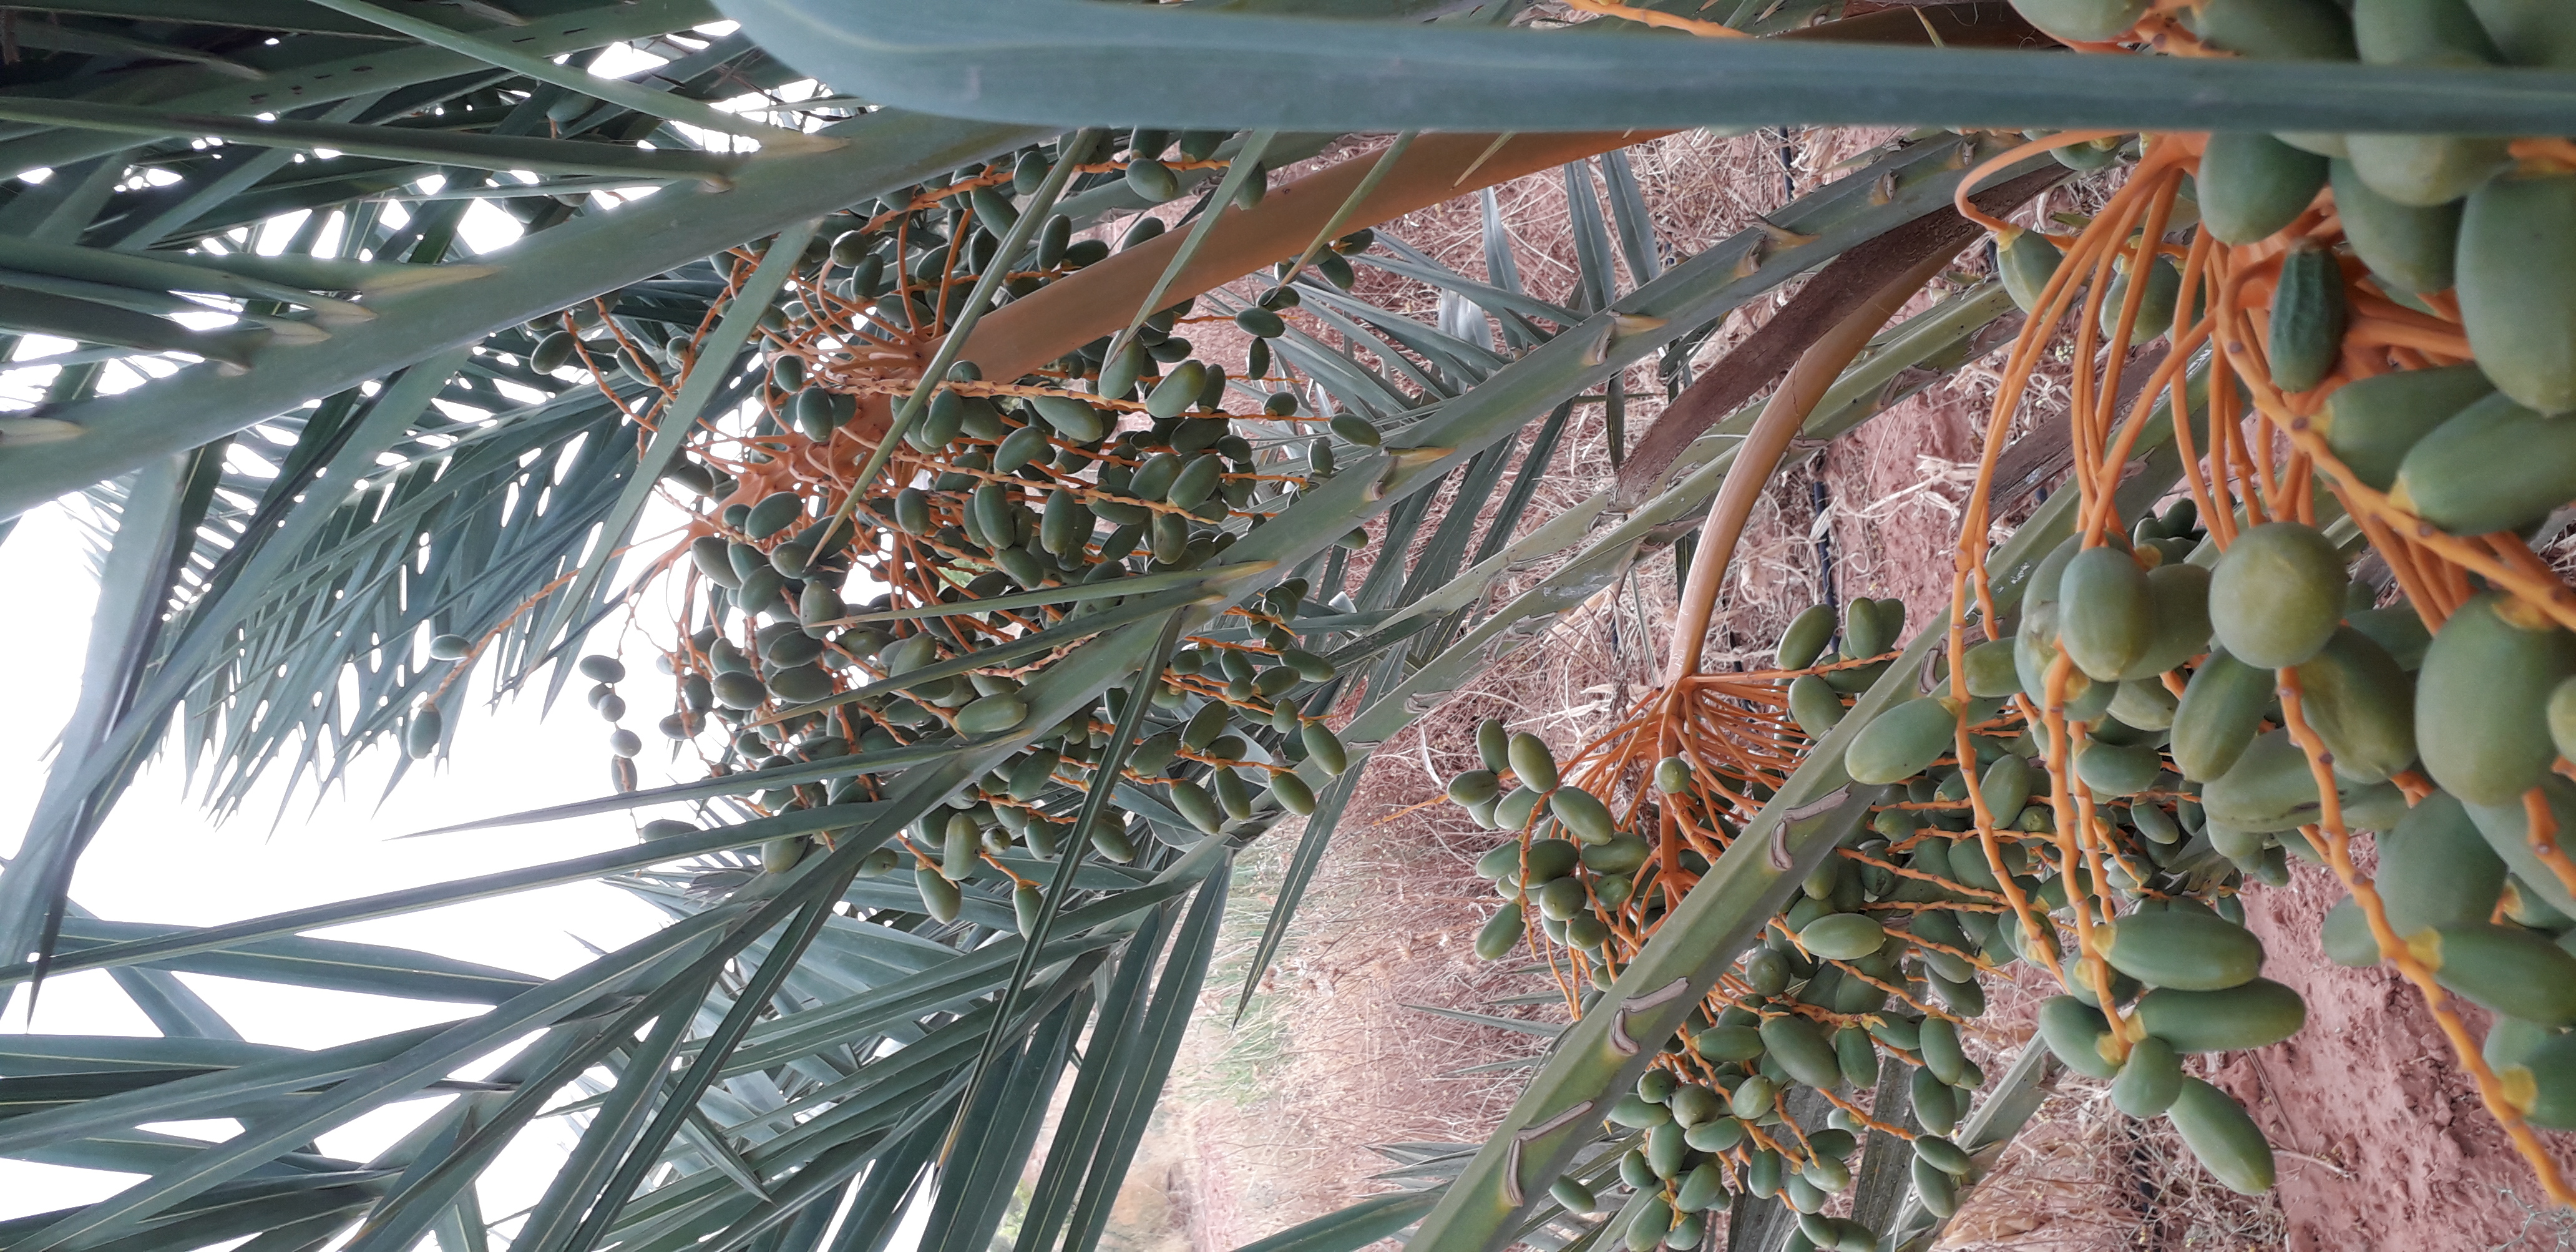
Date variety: kholt